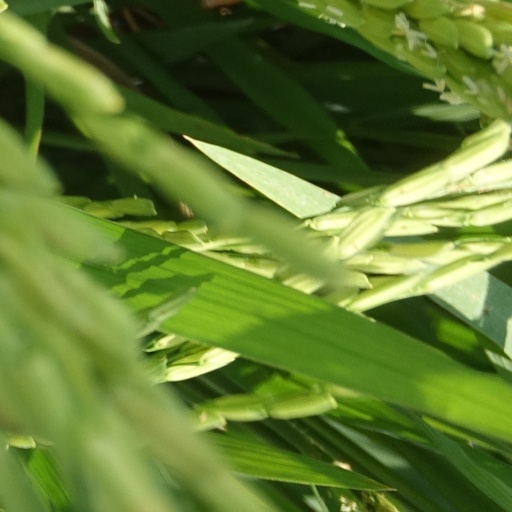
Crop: rice